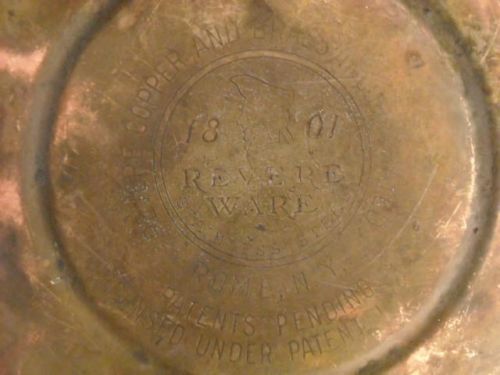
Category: kettle